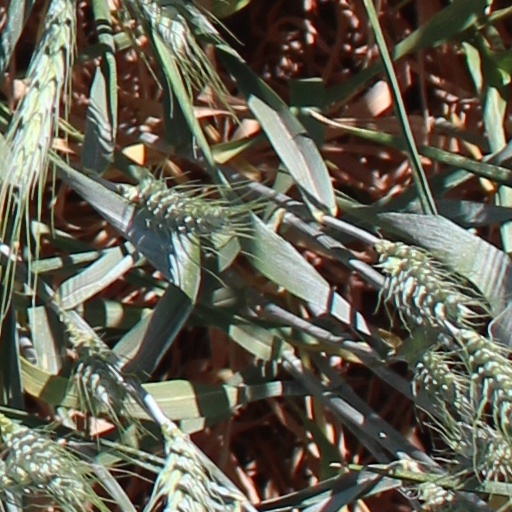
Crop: wheat